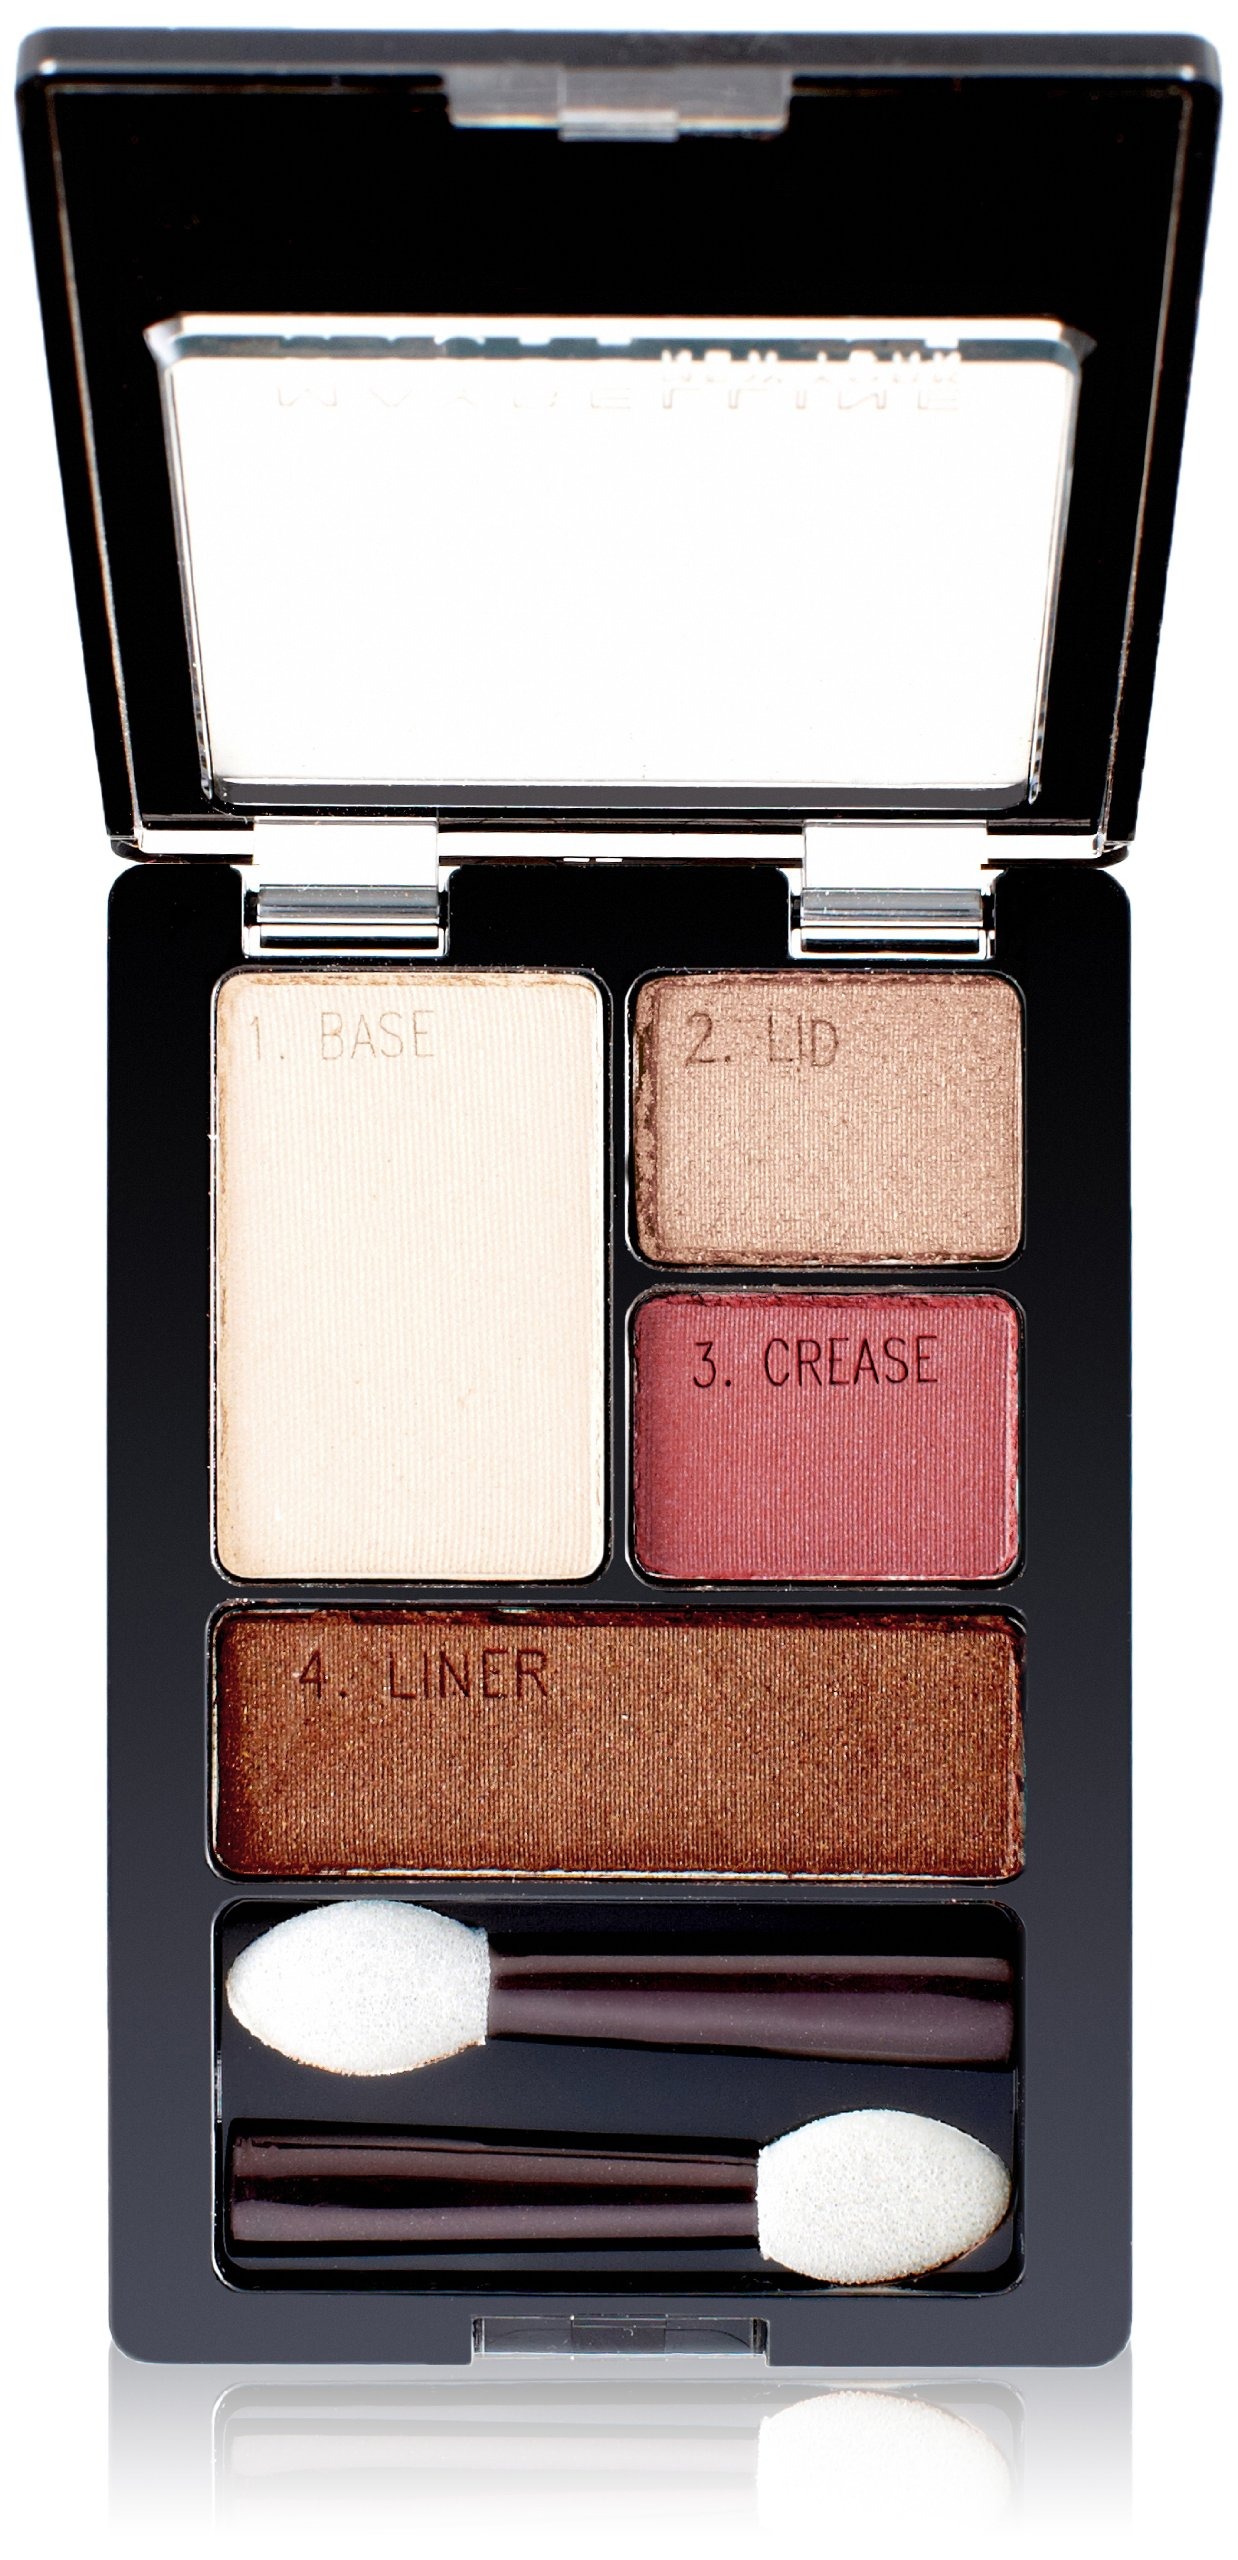
Item Name: Maybelline Expert Wear Eyeshadow Quads, Designer Chocolates, 0.17 oz.
Bullet Point 1: Easily blendible pigments for extraordinary looks
Bullet Point 2: Create your look in four simple steps with this eyeshadow quad
Bullet Point 3: Silky finish
Bullet Point 4: Up to 12 hours of exceptional wear
Value: 1.0
Unit: Count

Price: 7.54